Ministry of Defence of Georgia

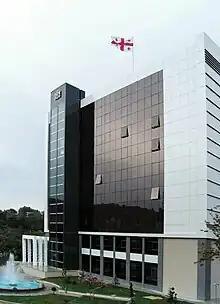
Ministry of Defence headquarters in Tbilisi

When the Soviet Union ceased to exist, Georgia was able to retain only a few military assets of the Soviet Army stationed in the Georgian SSR with modest amounts of military equipment, most of them obsolescent. Due to the Georgian Civil War, the Georgian military shrank and was limited in resources.